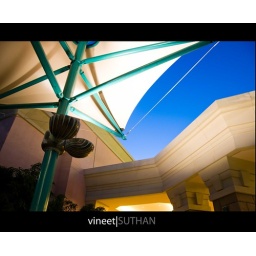
Just few adjustment in exposure and contrast, thought it was unnecessary. I love the blue sky